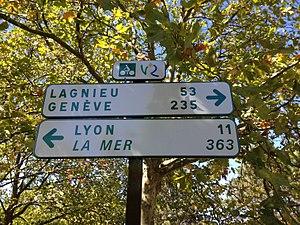
Panneau Lyon-Genève-Lagnieu-La mer au Parc de Miribel-Jonage.
La ViaRhôna est un aménagement cyclable ou véloroute situé en France.